Gary Allan

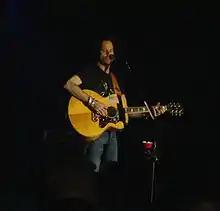
Allan performing in Paducah, Kentucky, April 2006

His first deal, with Decca Records Nashville, produced his debut studio album "Used Heart for Sale" in 1996. The album was named "Best of the Month" by "Stereo Review". It advanced to the Top 20 of the charts. Its first single, "Her Man" (previously recorded by Waylon Jennings) gave Allan his first Top 10 country hit on the U.S. "Billboard" Hot Country Songs chart. Other tracks from this album, however, proved less successful.